P. V. Abdul Wahab

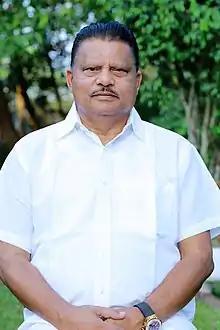
Wahab in 2018

Pulikkal Veettil Abdul Wahab (born 1 July 1950) is an Indian politician and social worker from Nilambur, Malappuram. He currently serves as a Member of Parliament from Kerala in the Rajya Sabha (the Council of States or the Upper House). He is also a non-resident Indian businessman with activities in India and the Middle East.